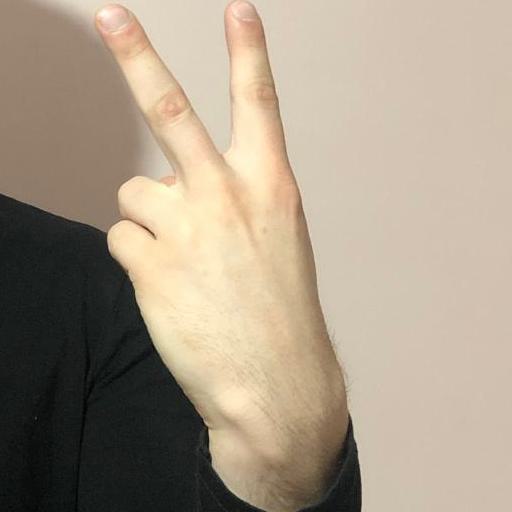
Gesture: peace_inverted